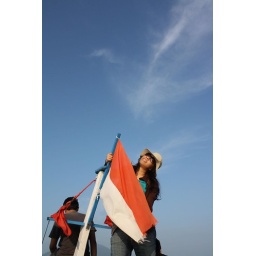
red and white in blue sky